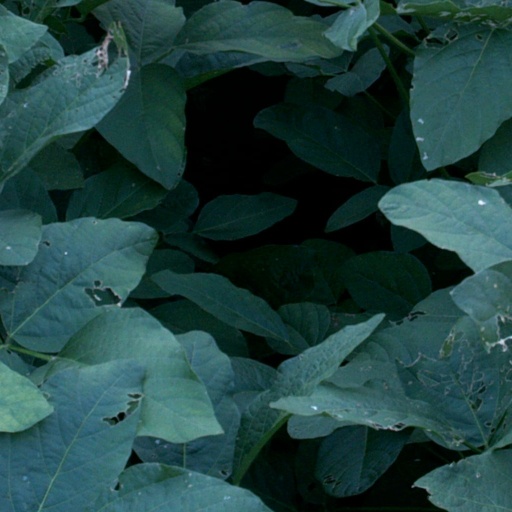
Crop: soybean